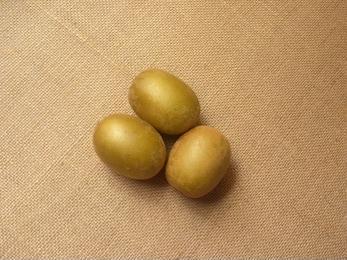
Label: Kiwi